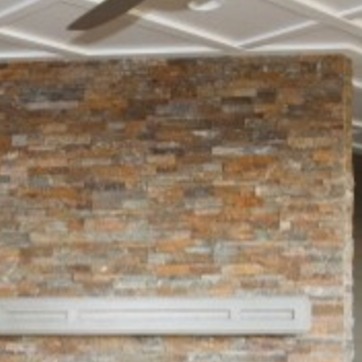
Material: brick